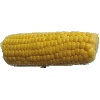
Label: Corn 1